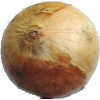
Label: Onion White 1